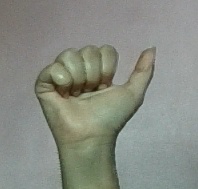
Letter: dhad